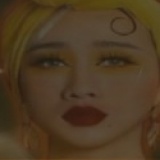
diễn viên Hải Triều